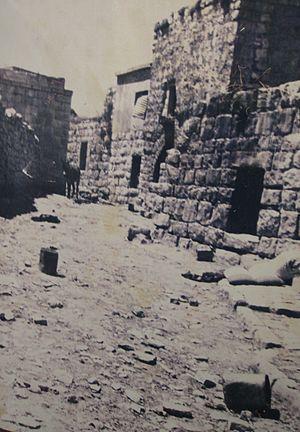
Le massacre de Deir Yassin s'est déroulé le 9 avril 1948 au cours de la prise du village de Deir Yassin, à l'Ouest de Jérusalem, durant la Guerre civile de 1947-1948 en Palestine mandataire. Il a été perpétré par 120 combattants de l'Irgoun et du Lehi. Les historiens évaluent aujourd'hui le nombre de tués entre 100 et 120. À l'époque, la presse et différents commentateurs rapportèrent le nombre de 254 victimes.